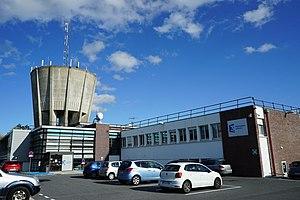
bâtiment à Reims.
France 3 Champagne-Ardenne est une des vingt-quatre antennes métropolitaines de proximité de France Télévisions, émettant en Champagne-Ardenne, et basée à Reims.